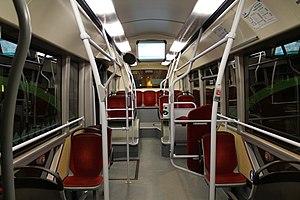
Intérieur d'un Heuliez GX-127.L du réseau TUB
Les Heuliez Bus GX 127 & GX 127 L sont des autobus à gabarit réduit à plancher bas fabriqués et commercialisés par le constructeur français Heuliez Bus de 2005 à 2014. Les versions standard et articulé seront également disponibles, nommés GX 327 et GX 427. Ils font partie de la gamme Access'Bus.